Gustavo Colman

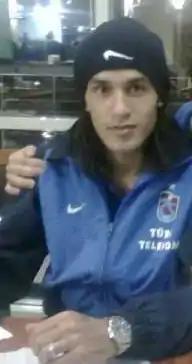
Colman with Trabzonspor

Gustavo Alejandro Colman (born 19 April 1985) is an Argentine former professional football who played as a midfielder.